(Your Love Keeps Lifting Me) Higher and Higher

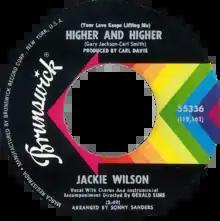
Side A of the US single

"(Your Love Keeps Lifting Me) Higher and Higher" is an R&B song written by Gary Jackson, Raynard Miner, and Carl Smith. It was recorded by Jackie Wilson for his album